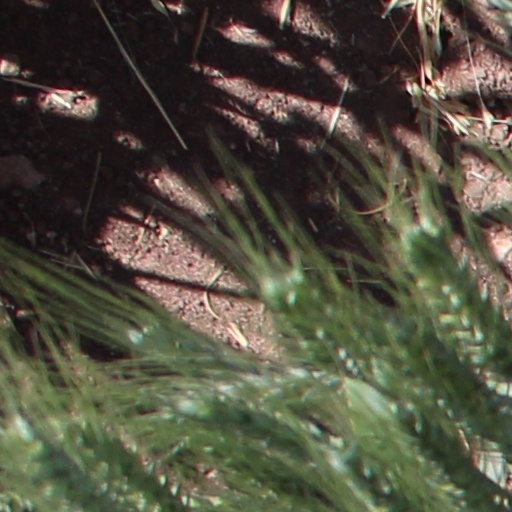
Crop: wheat